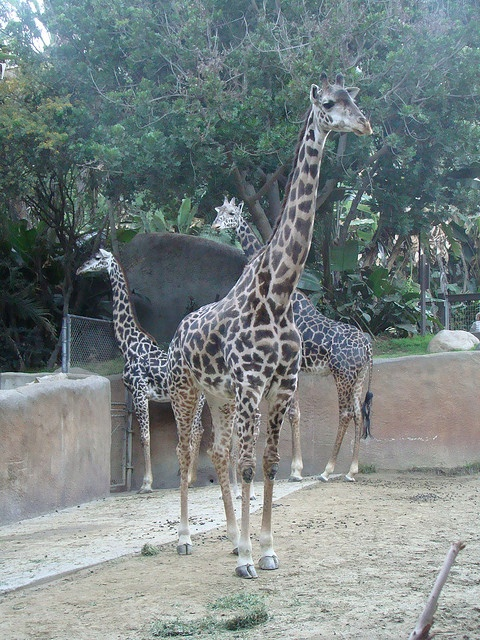
A group of giraffe standing on top of a dirt field.
A group of giraffe standing in a dirt field.
Some very cute giraffes by a big rock wall.
Three giraffe's standing in a dirt grazing area.
Three giraffes are standing outdoors near a fence.